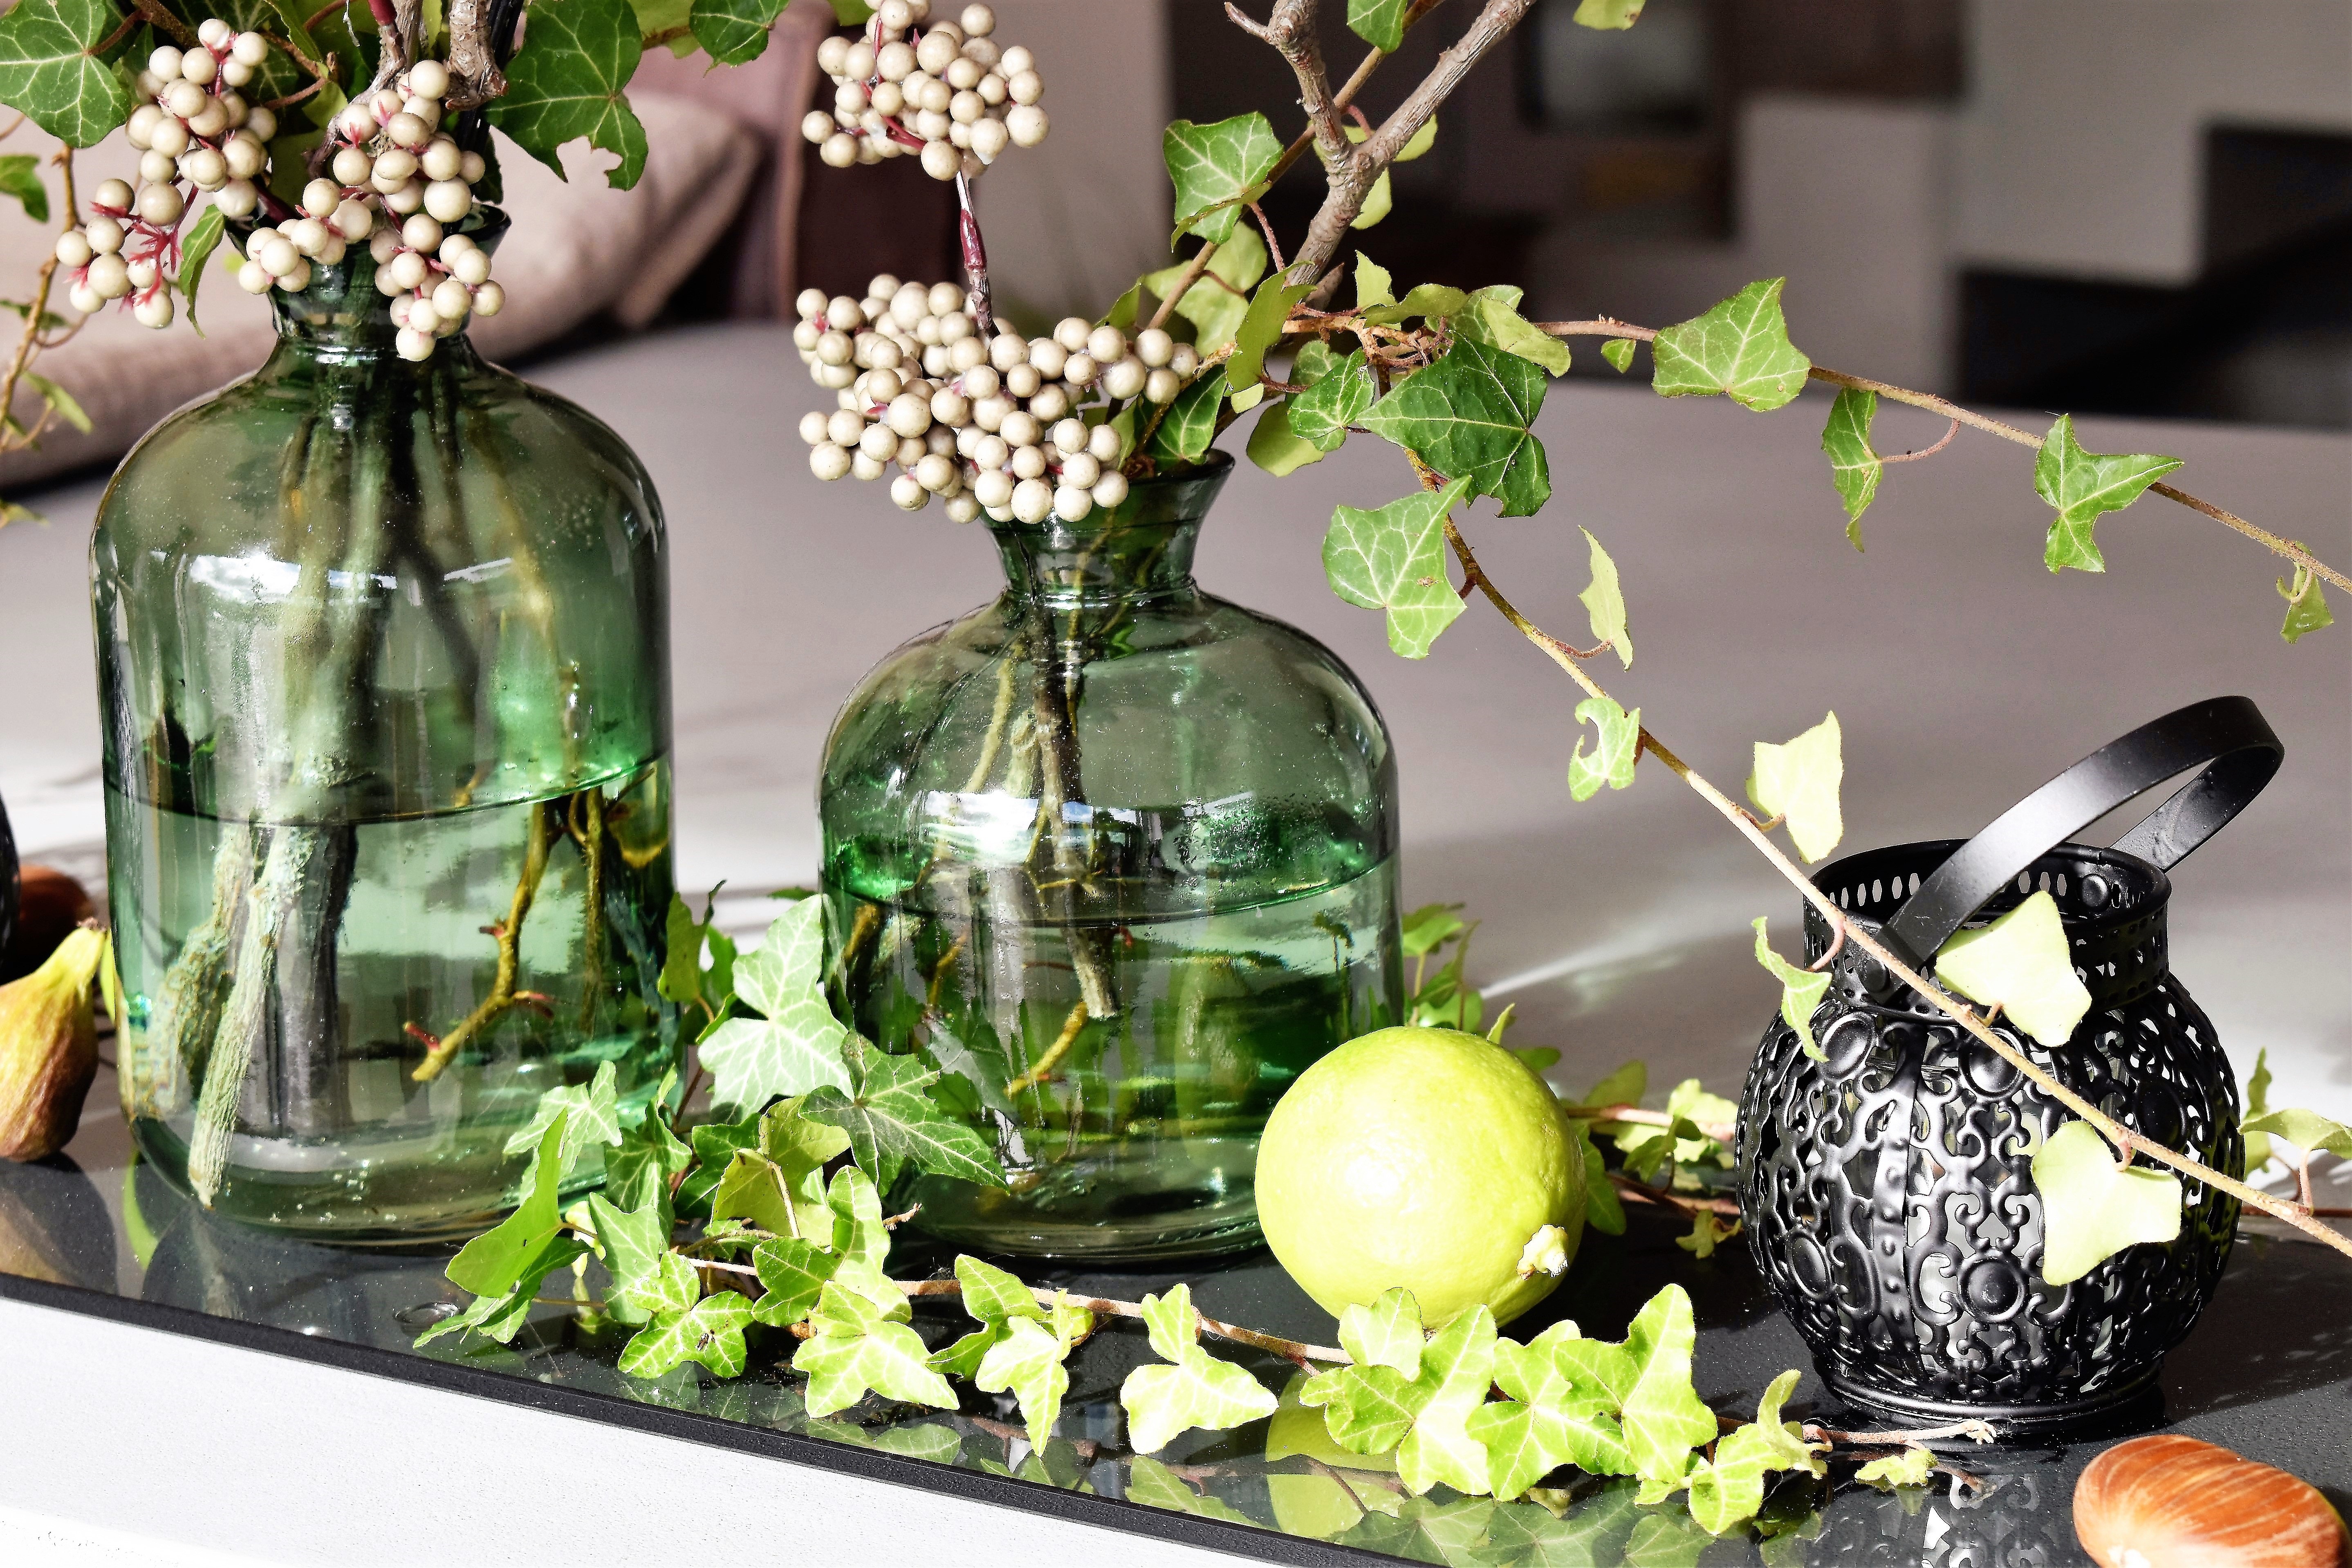
table, floristry, centrepiece, flower, plant, floral design, still life, flower arranging, cut flowers, glass, still life photography, herb